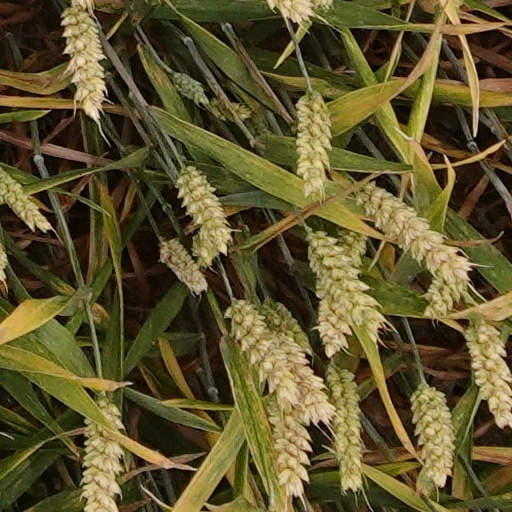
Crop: wheat